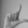
ASL letter: L